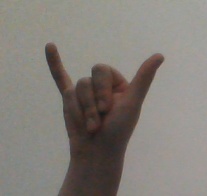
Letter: ya